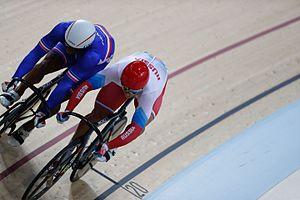
Grégory Baugé, né le 31 janvier 1985 à Maisons-Laffitte, est un coureur cycliste français, spécialiste de la piste.